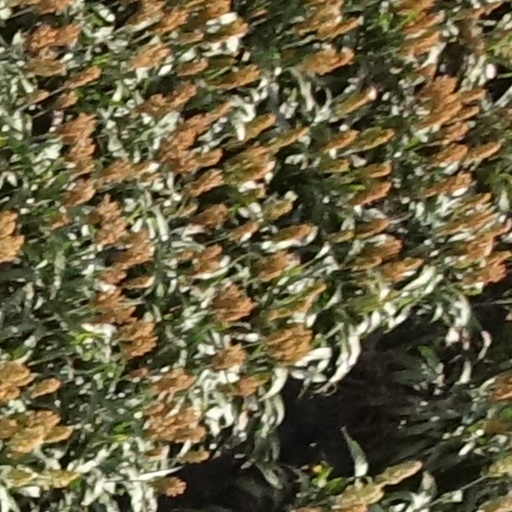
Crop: sorghum